BYU Cougars football

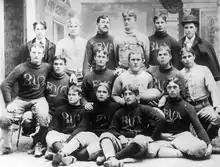
The school's first football team won the regional championship in 1896.

BYU traces its football roots back to the late 19th century. Benjamin Cluff became the third principal of Brigham Young Academy (the precursor to BYU) in 1892 (the school was converted into a university in 1903) and was influenced by his collegiate studies at the University of Michigan to bring athletic competition to Brigham Young. The first BYU football team in 1896 played the University of Utah (winning 12–4), the Elks, the Crescents, the YMCA of Salt Lake City, the Wheel Club of Denver, and Westminster College; and it ultimately won the championship. In its second year of competition, the BYA football team won the championship too, but as a result of an accidental football-related death in Utah in 1900, football was banned from all LDS Church schools until 1919.